Iron Man (TV series)

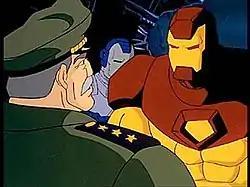
Iron Man and War Machine (background) confront General Thunderbolt Ross on "The Incredible Hulk".

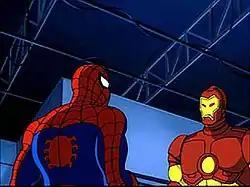
Iron Man joins forces with Spider-Man on Spidey's 1990s animated series.

On October 8, 2007, Maximum Entertainment released a three-disc DVD set that contained all twenty-six episodes of the series. Maximum released all twenty-six episodes as separate three-disc sets in April 2008, with each disc also including two "Iron Man" segments from "The Marvel Super Heroes". These discs also came bundled together as a boxset titled "Iron Man: The Ultimate Super Hero". The third was also released separately as "Iron Man: Special Edition". In April 2008, Maximum released a 5-disc boxset containing both complete series sets for this show and the one for "The Marvel Super Heroes" segments.